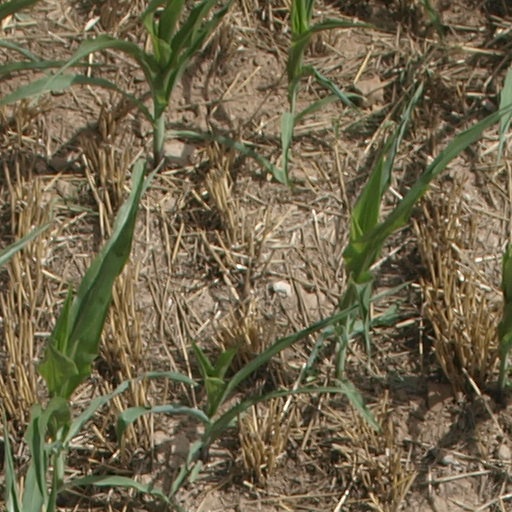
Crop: maize; corn